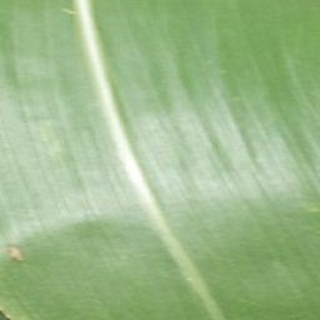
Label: healthy_corn